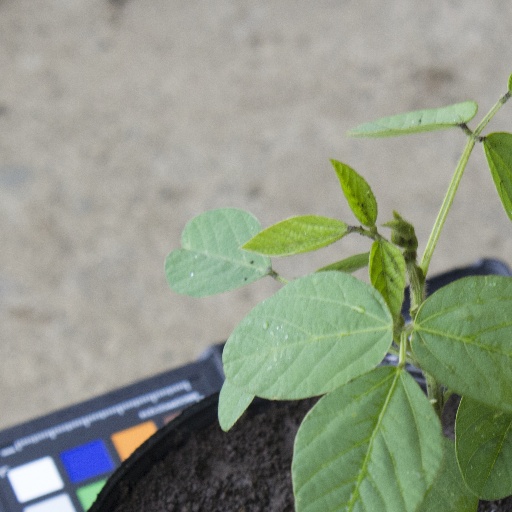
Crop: soybean